The New York Apartment Houses of Rosario Candela and James Carpenter

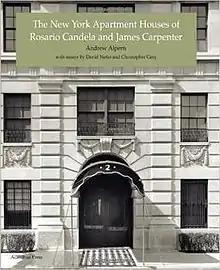
Cover of hardcover edition

The New York Apartment Houses of Rosario Candela and James Carpenter is an illustrated book by American architecture historian Andrew Alpern. The book was initially published on February 2, 2002, by Acanthus Press. The book discusses the works of prominent New York architects of the 1920s and 1930s, Rosario Candela and J. E. R. Carpenter, who helped shape whole blocks in Manhattan. Their buildings are now the standard residentials of the New York's elite. The book contains a large number of photos and original floorplans of the discussed buildings, and several essays.